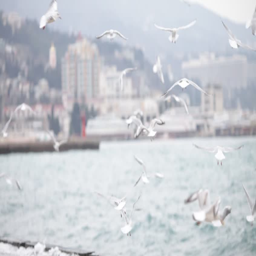
seagulls flying over the sea